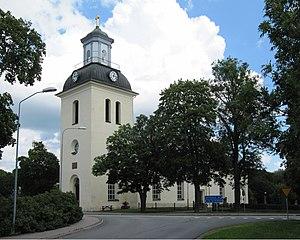
Östervåla est une localité située dans la municipalité d'Heby en Suède.